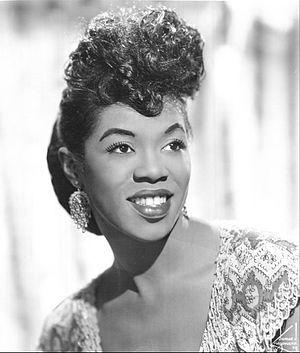
Les Afro-Américains, sont le groupe ethnique formé par les citoyens des États-Unis d’ascendance totale ou partielle d'Afrique subsaharienne. La grande majorité des Afro-Américains sont des descendants d'esclaves déportés entre 1619 et 1810.